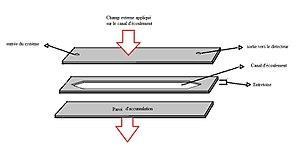
Parties importantes du canal d'écoulement
Le fractionnement d’écoulement de champ ou fractionnement par couplage flux-force ou FFF, de l'anglais field flow fractionation est une technique de séparation et de caractérisation. Dans le FFF un champ externe est appliqué dans un canal d'écoulement sur une suspension liquide contenant l’échantillon désiré à séparer, et ce, perpendiculaire à un écoulement laminaire. Les matériaux de l’échantillon à séparer avec cette technique ont une taille qui varie de la macromolécule à la particule.